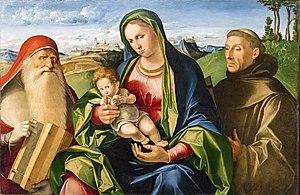
Benedetto Rusconi, connu aussi comme Benedetto Diana, est un peintre vénitien de la Renaissance. Sa date de naissance est inconnue.